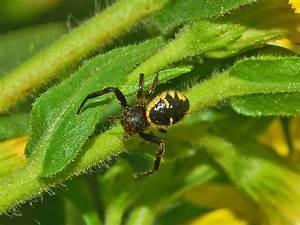
spider